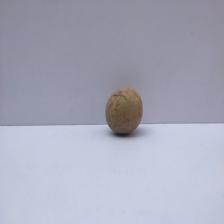
Size: Small